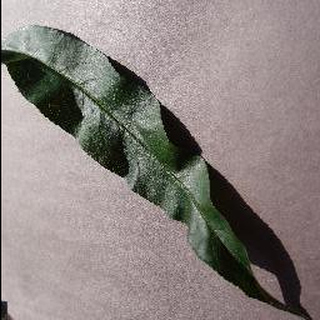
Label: healthy_peach